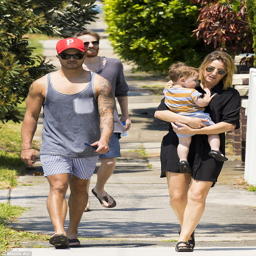
low key : showing just a hint of stubble , the hunky tv personality covered his eyes with a pair of square sunglasses and shaded himself with a red cap